W & J Galloway & Sons

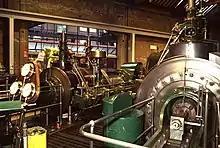
W & J Galloway 600hp cross-compound steam engine with drop-inlet valves and a uniflow low-pressure cylinder. Originally installed at Elm Street Mill, Burnley, in 1926 – the last new reciprocating steam engine supplied to a cotton mill – the engine is now preserved at the Museum of Science & Industry (MOSI) in Manchester.

There was a restructuring of the company on 27 July 1925, a scheme of arrangement being made with shareholders and debenture holders such that the capital was reduced from £330,000 to £198,192. The following year saw the company take on the drawings and patterns of John Musgrave & Sons following the closure of that business.